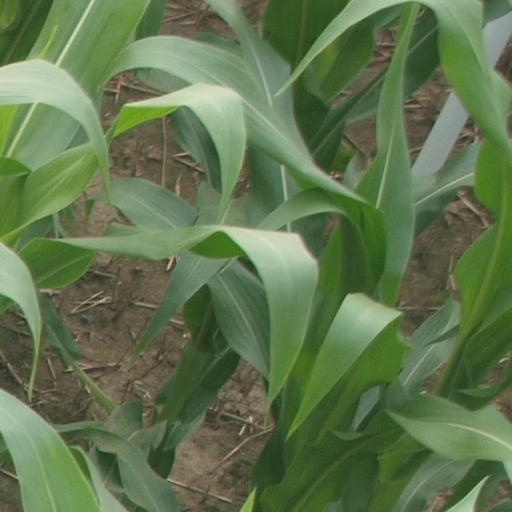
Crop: maize; corn